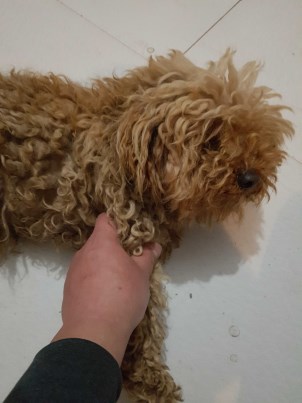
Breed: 7449-n000128-teddy